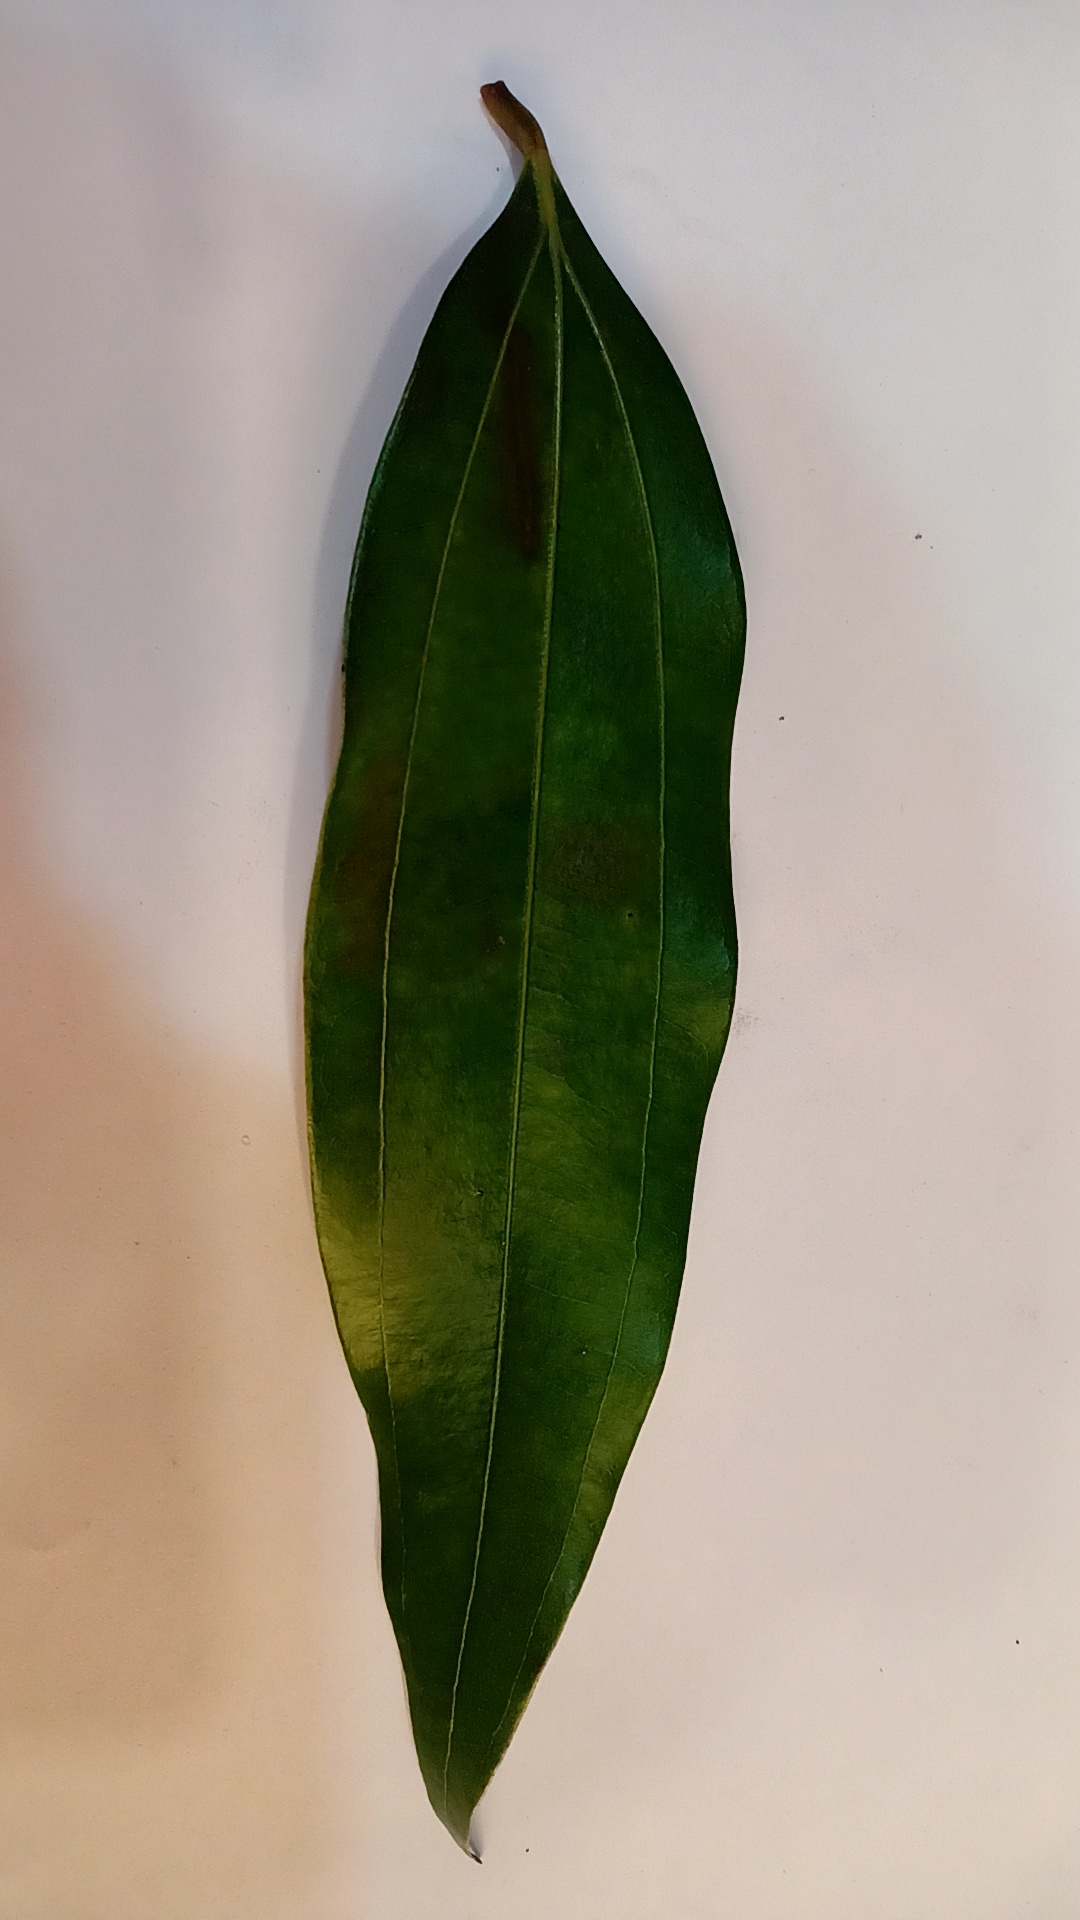
Label: Healthy